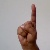
The image shows a hand gesture representing the letter 'D' in Indian Sign Language.